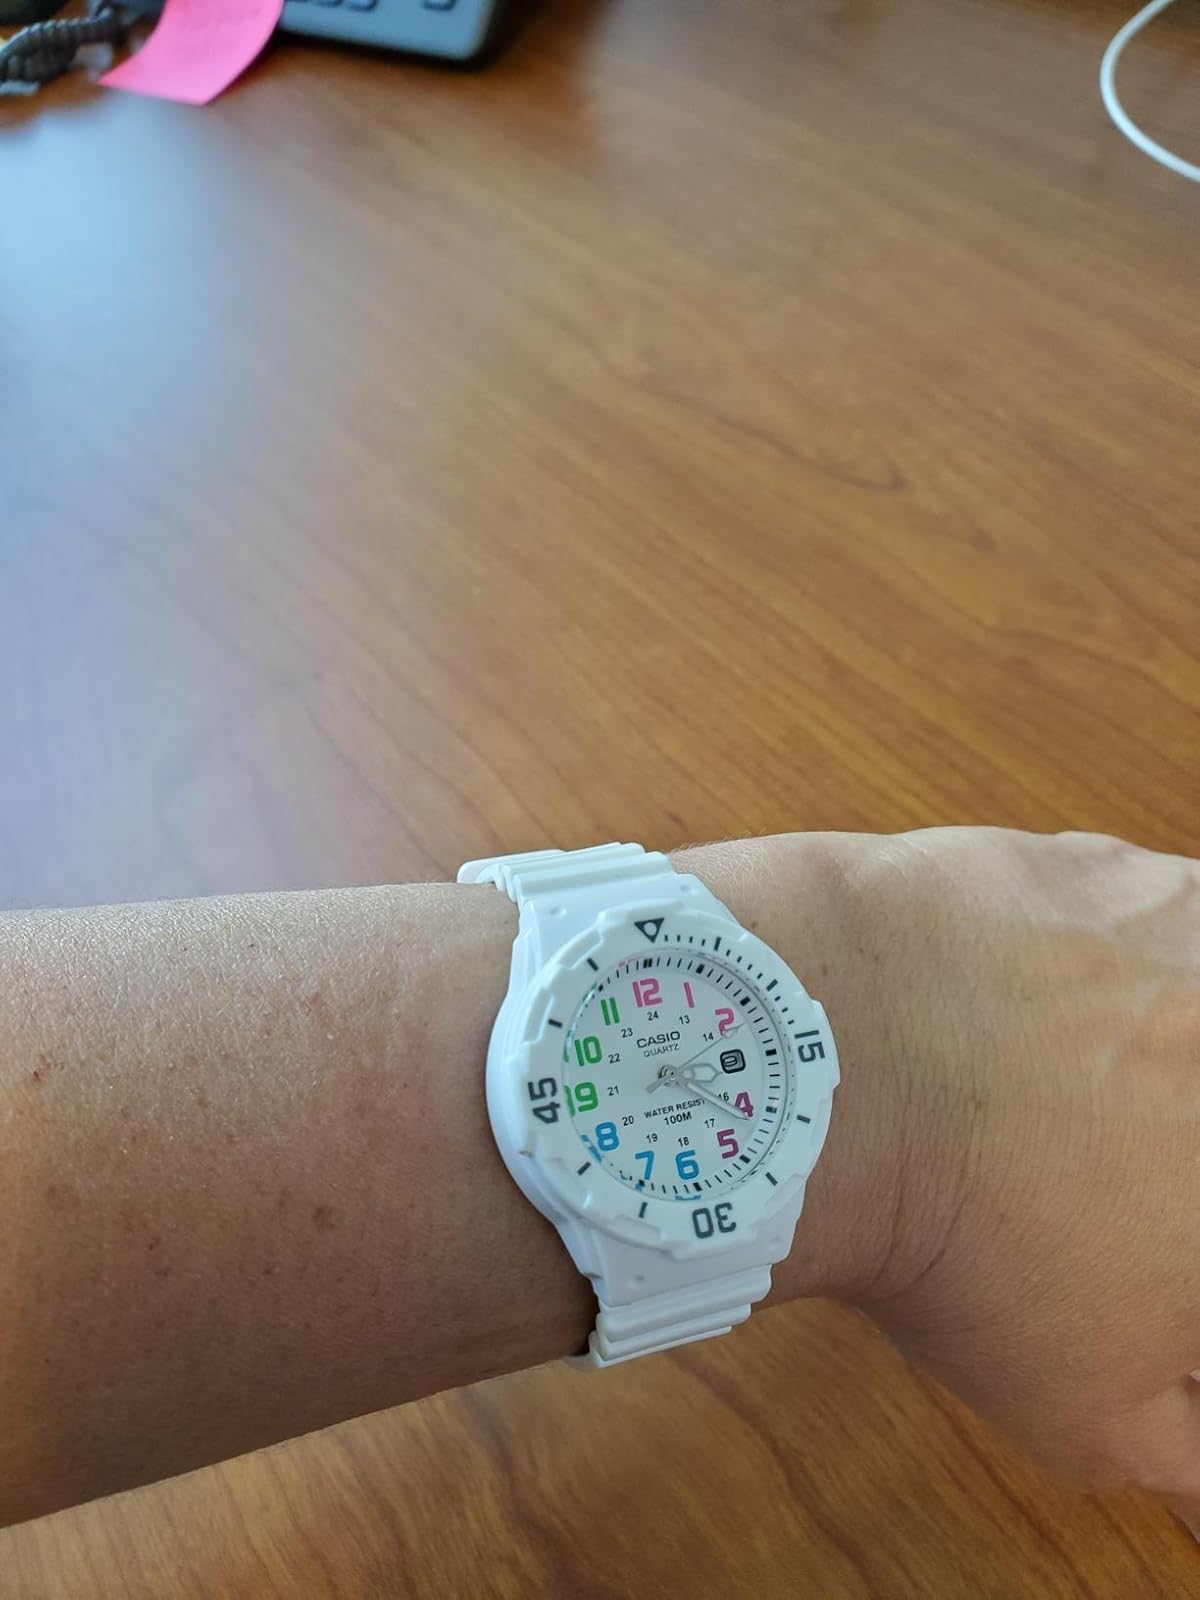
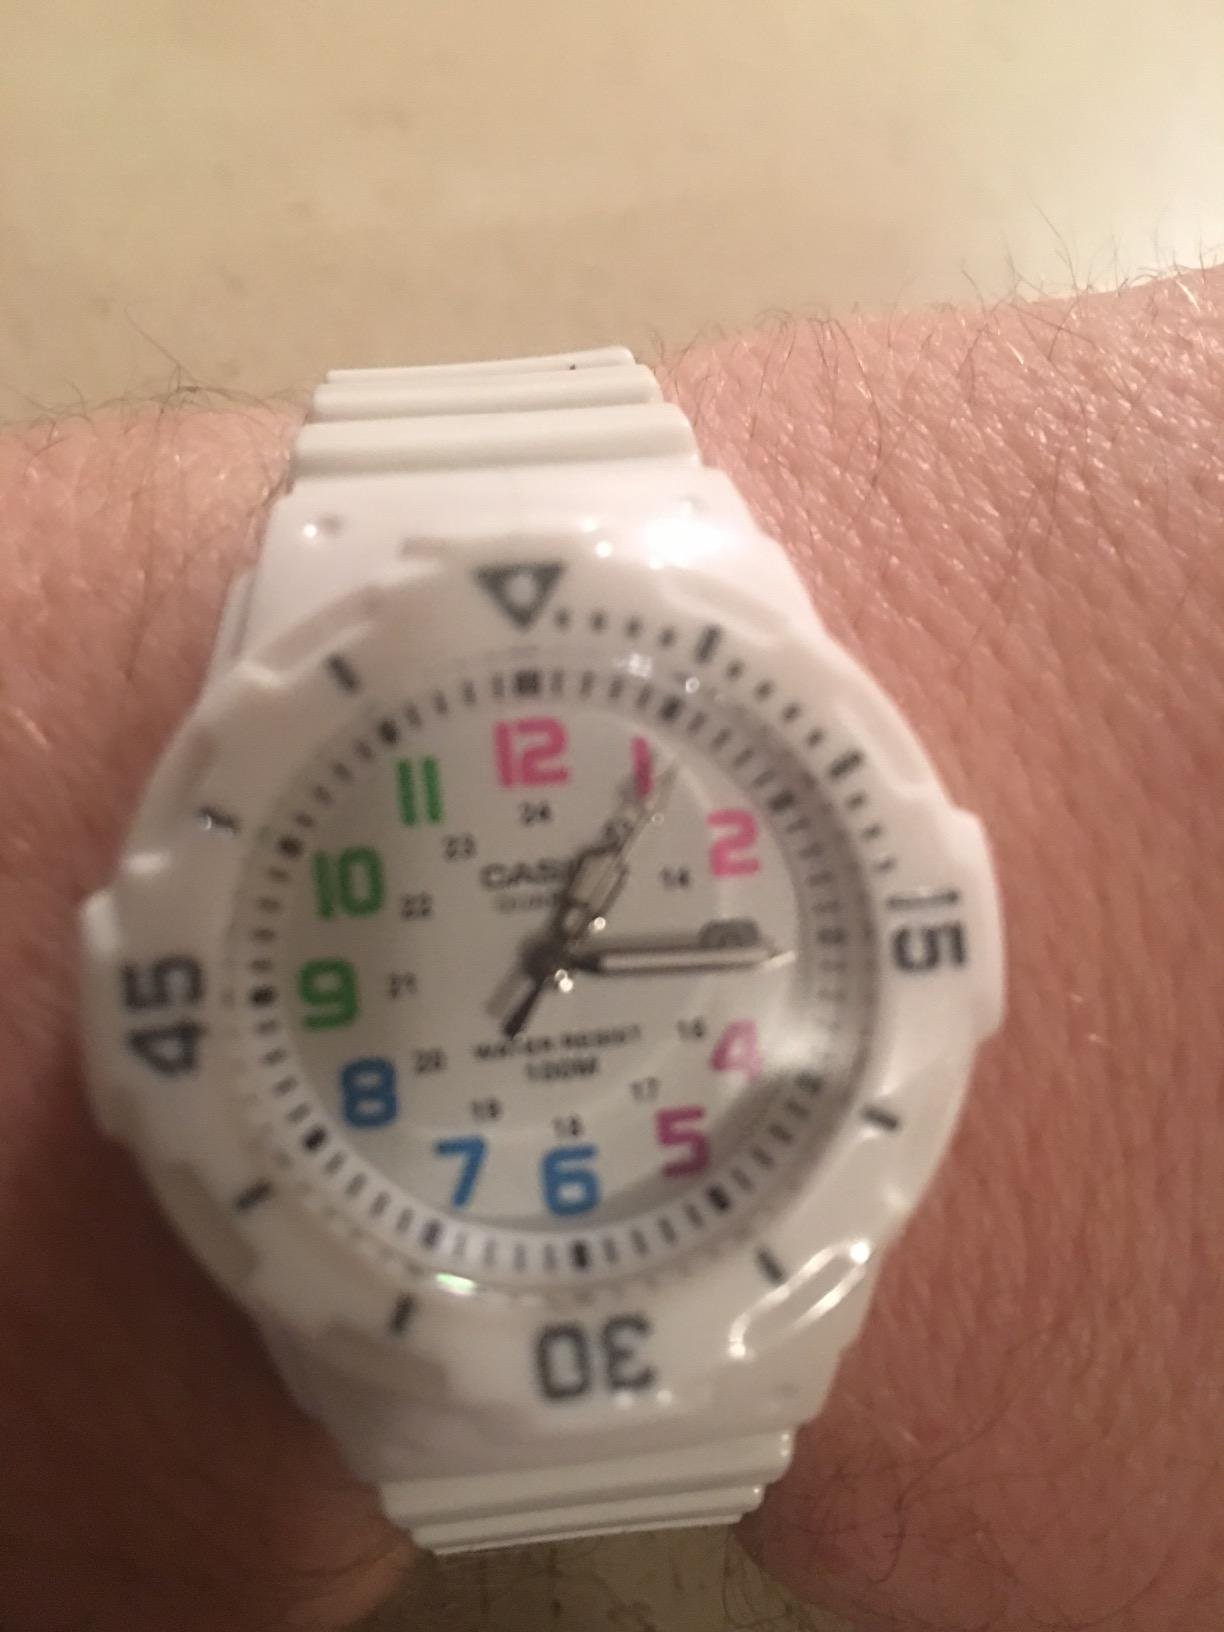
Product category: accessories_watch
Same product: yes